Decatur and Kate Dickinson House

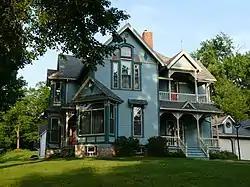
Decatur and Kate Dickinson House

The Decatur and Kate Dickinson House is a historic house located at 411 State Street in Neillsville, Wisconsin. It is locally significant as one of the best examples of the Queen Anne style in the city of Neillsville.